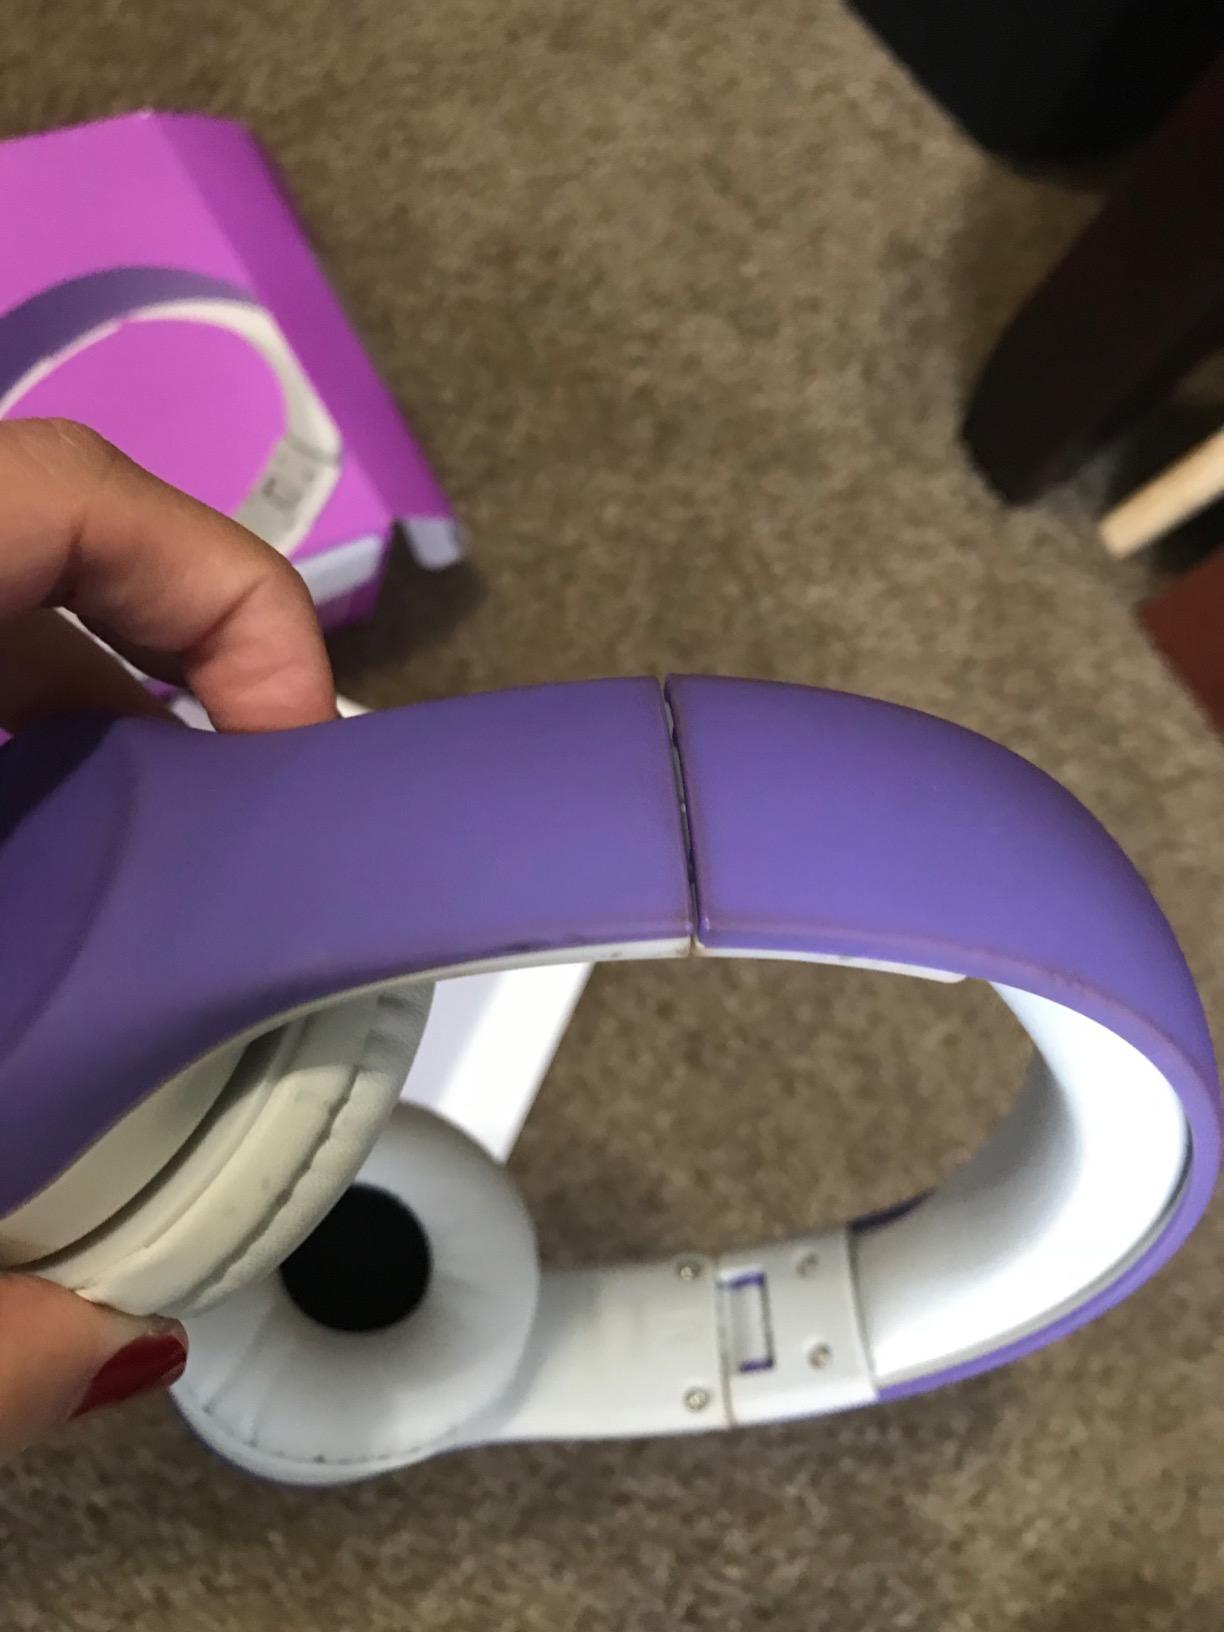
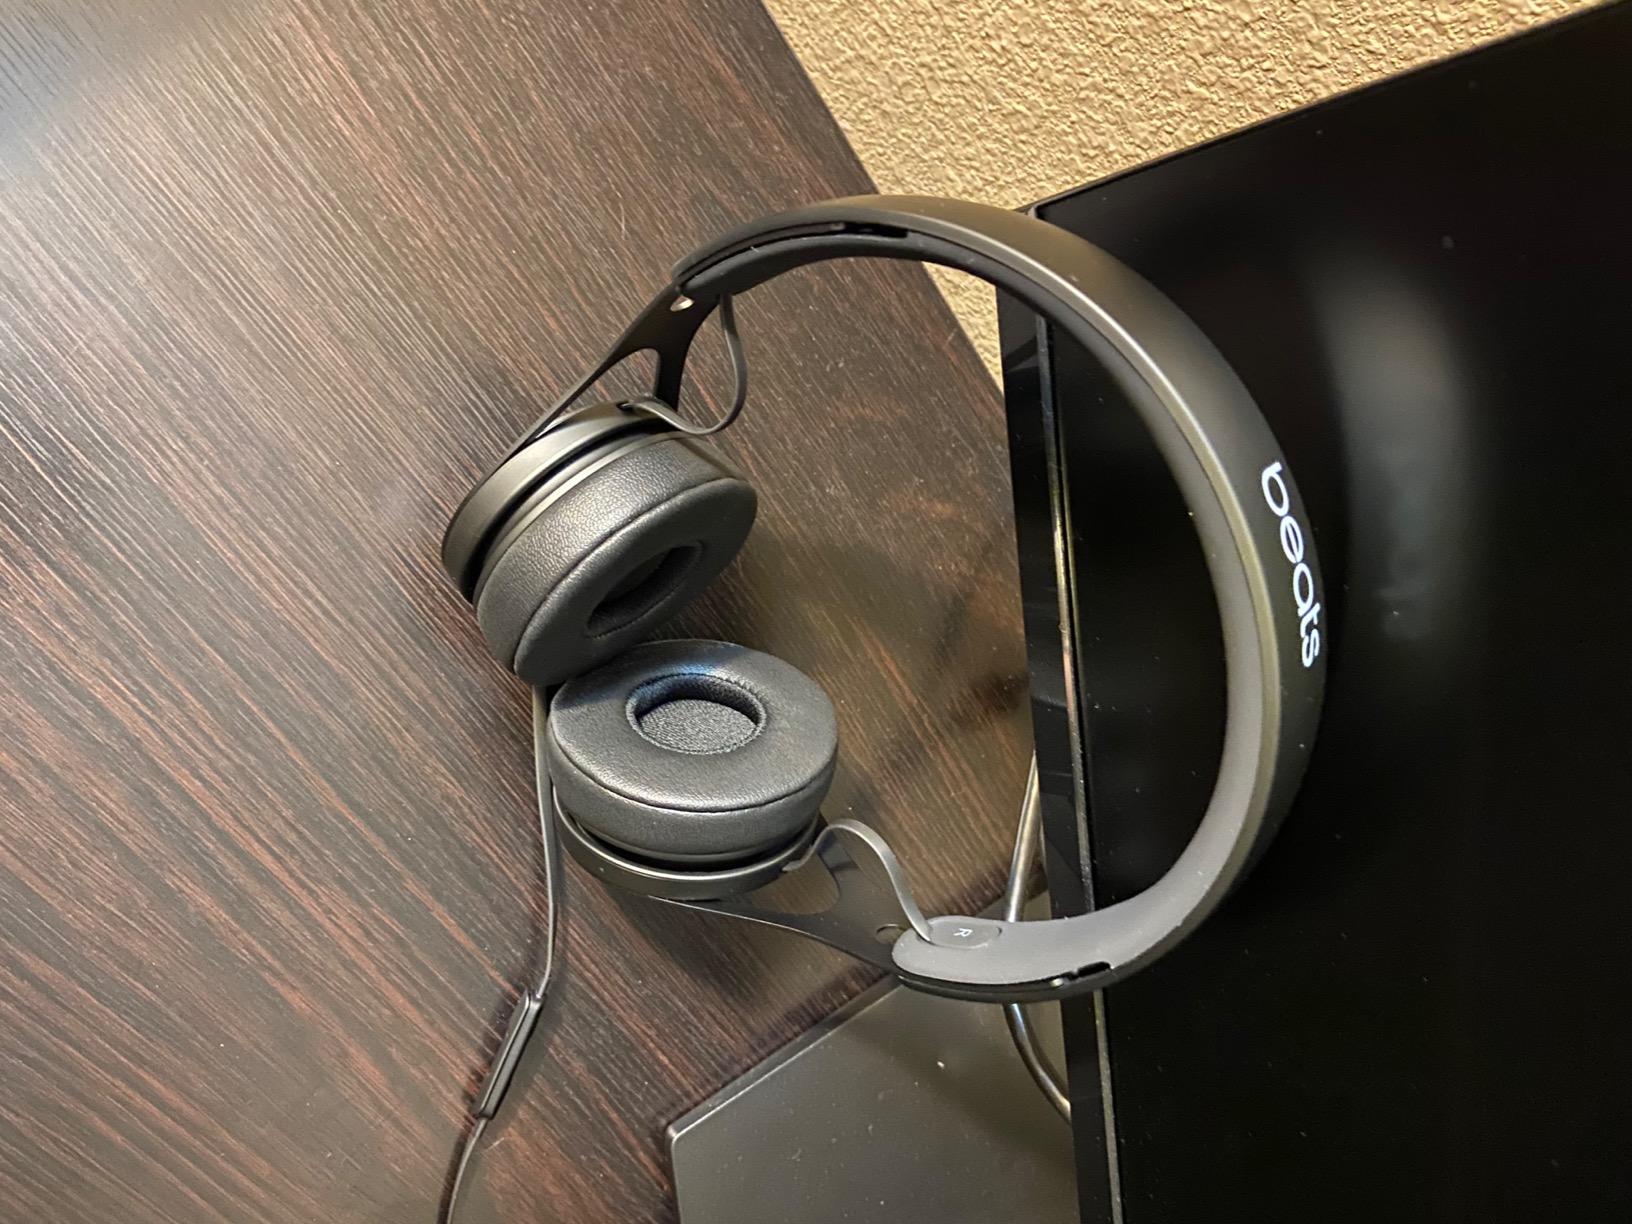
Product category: headphones
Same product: no